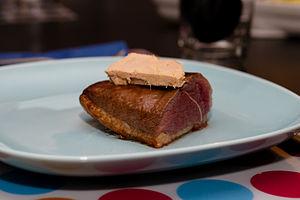
Magret de canard et foie gras.
Le magret est un filet de viande maigre, découpé à partir de la poitrine d'une oie ou d'un canard gras, engraissé par gavage, les mêmes qui servent à produire le confit et le foie gras.